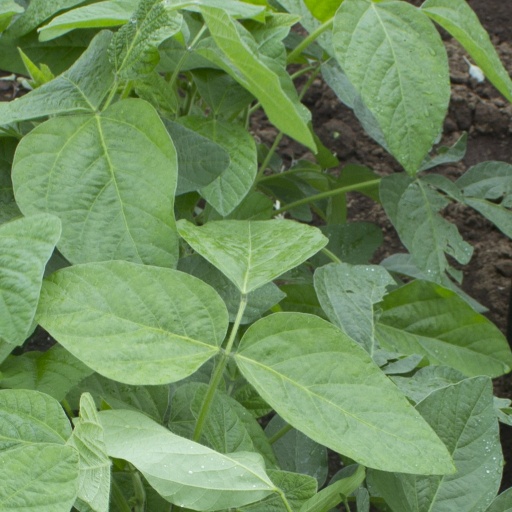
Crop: soybean